Przecieszyn

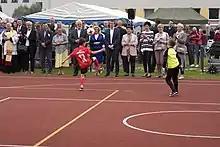
A sports field at Przecieszyn, 2017

In years 1441-1445 it was owned by "Gothardus". Politically the village belonged then to the Duchy of Oświęcim, a fee of the Kingdom of Bohemia. In 1457 Jan IV of Oświęcim agreed to sell the duchy to the Polish Crown, and in the accompanying document issued on 21 February the village was mentioned as "Przeceszyn".